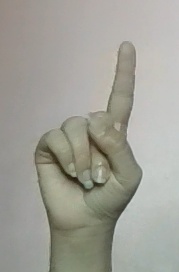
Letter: bb